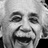
Emotion: happy